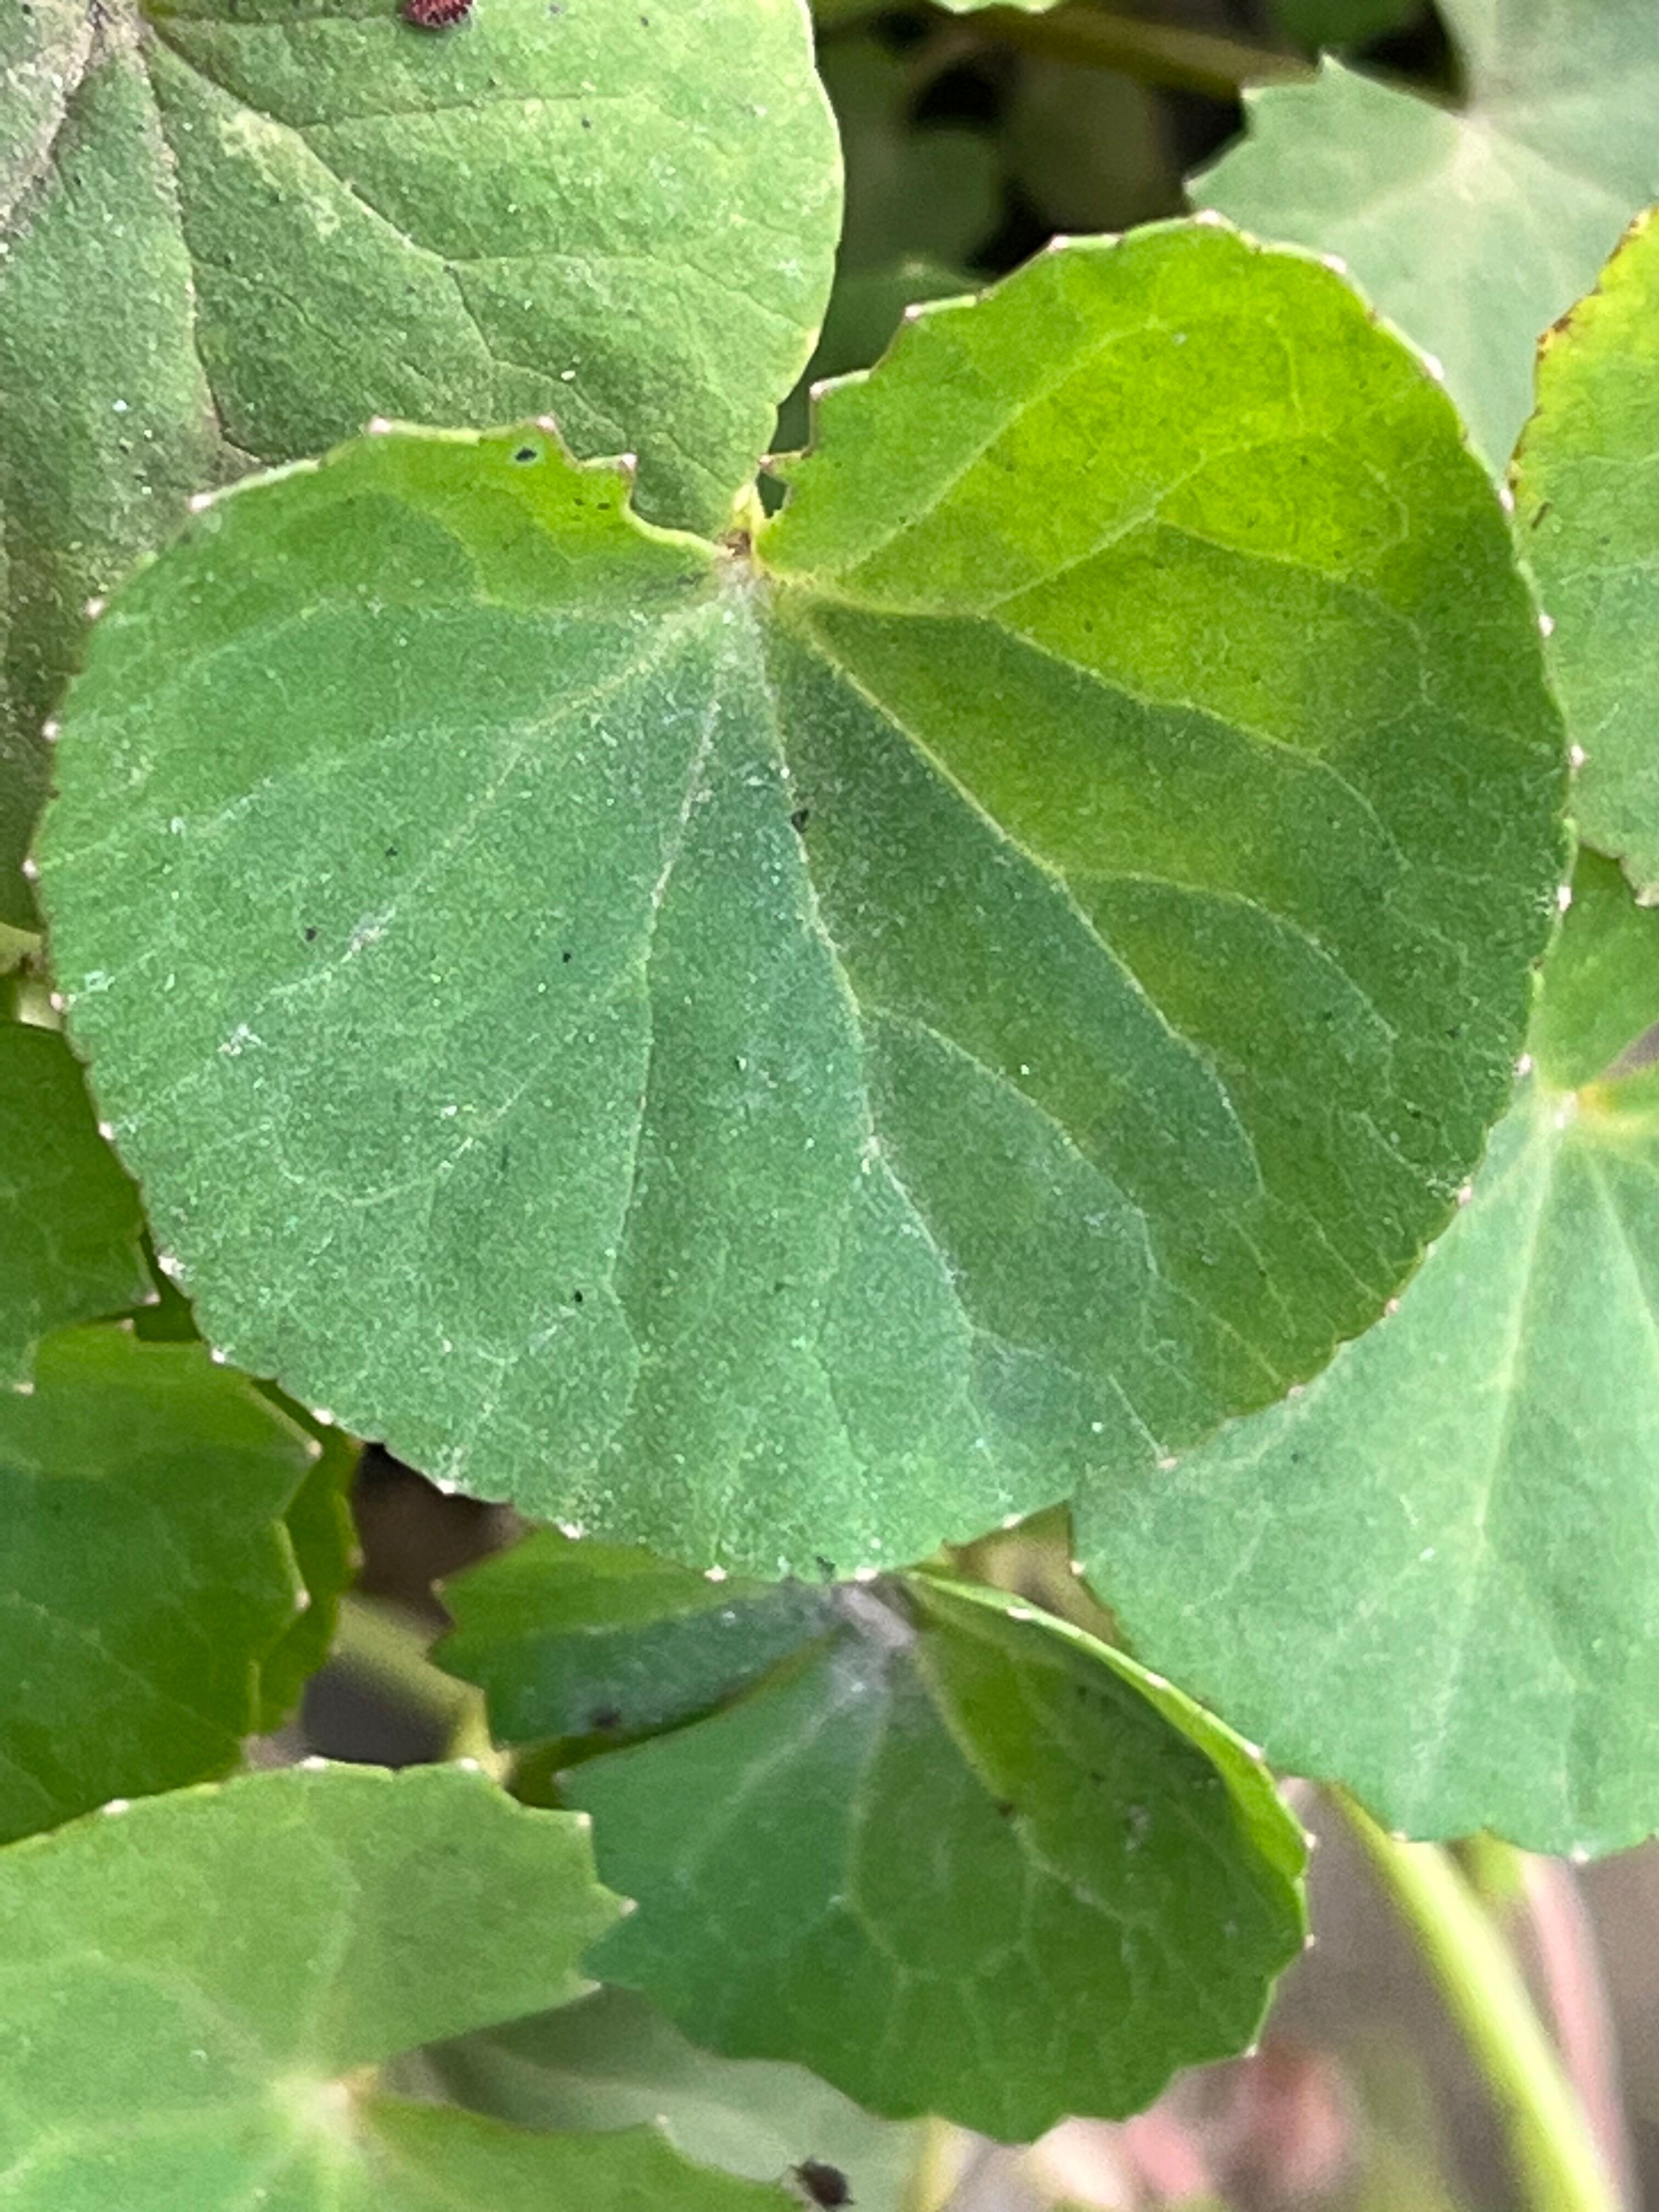
Plant species: centella-asiatica